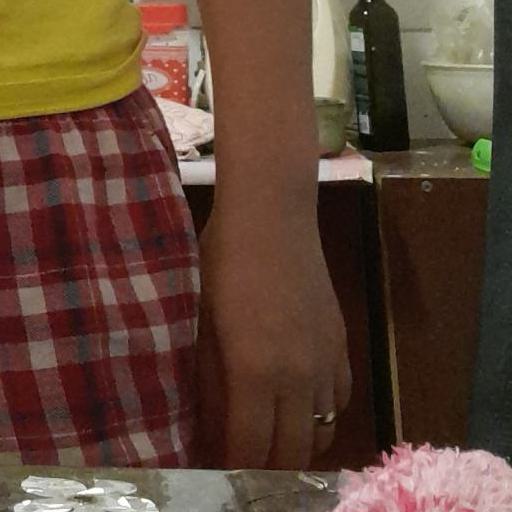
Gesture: no_gesture